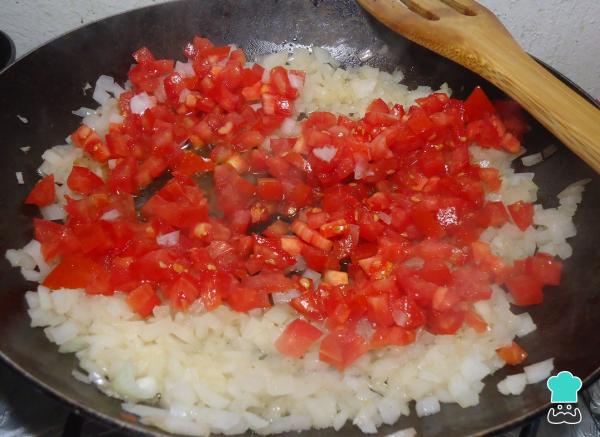
Ya que la cebolla se encuentra ligeramente transparente, agregamos el tomate rojo picado y dejamos por un momento moviendo constantemente.